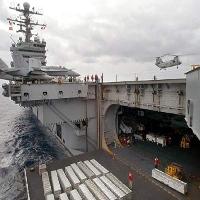
Weather: cloudy or overcast